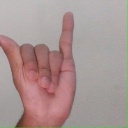
अक्षर: य